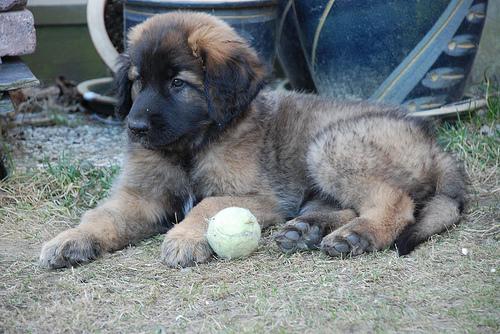
Breed: leonberger